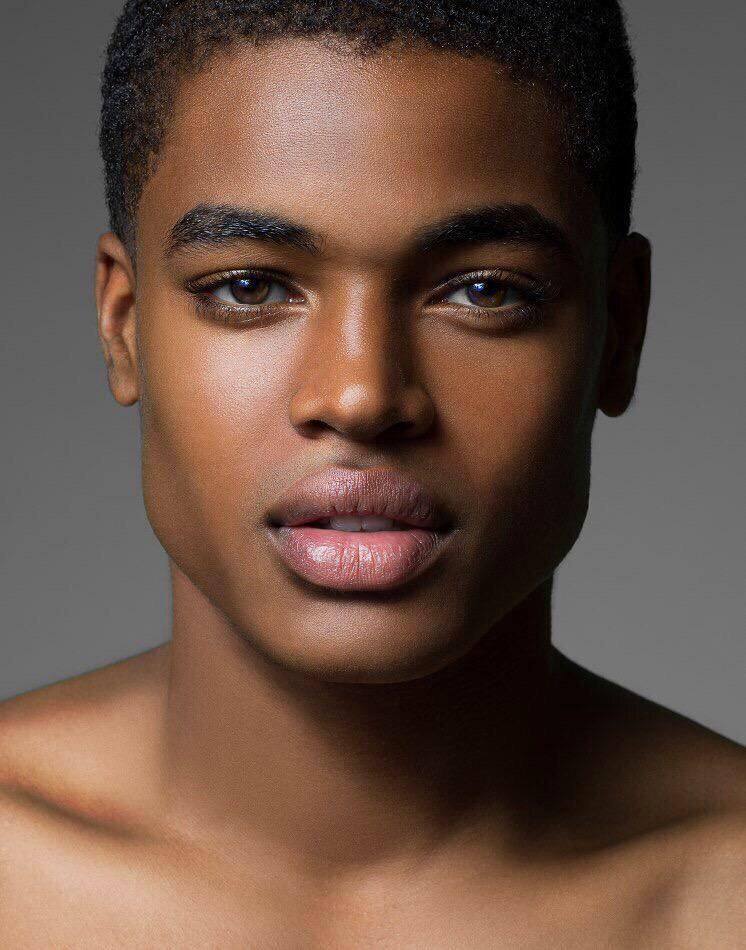
Label: Colored